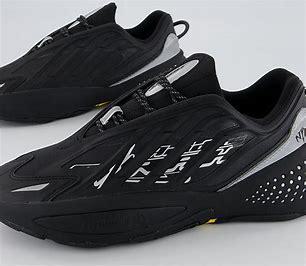
Brand: Adidas
Model: Ozrah